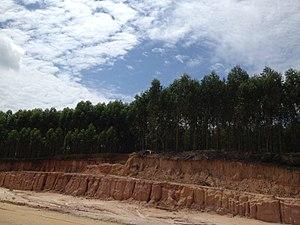
Sinar Mas est un conglomérat indonésien possédant notamment Asia Pulp & Paper et PT Smart. Asia Pulp & Paper, l'une de ses branches, est célèbre pour le rythme de la déforestation qu'elle impulse en Indonésie. Sinar Mas est devenue selon le Sydney Herald l'archétype de la société qui inflige tous les dommages imaginables à l'environnement.